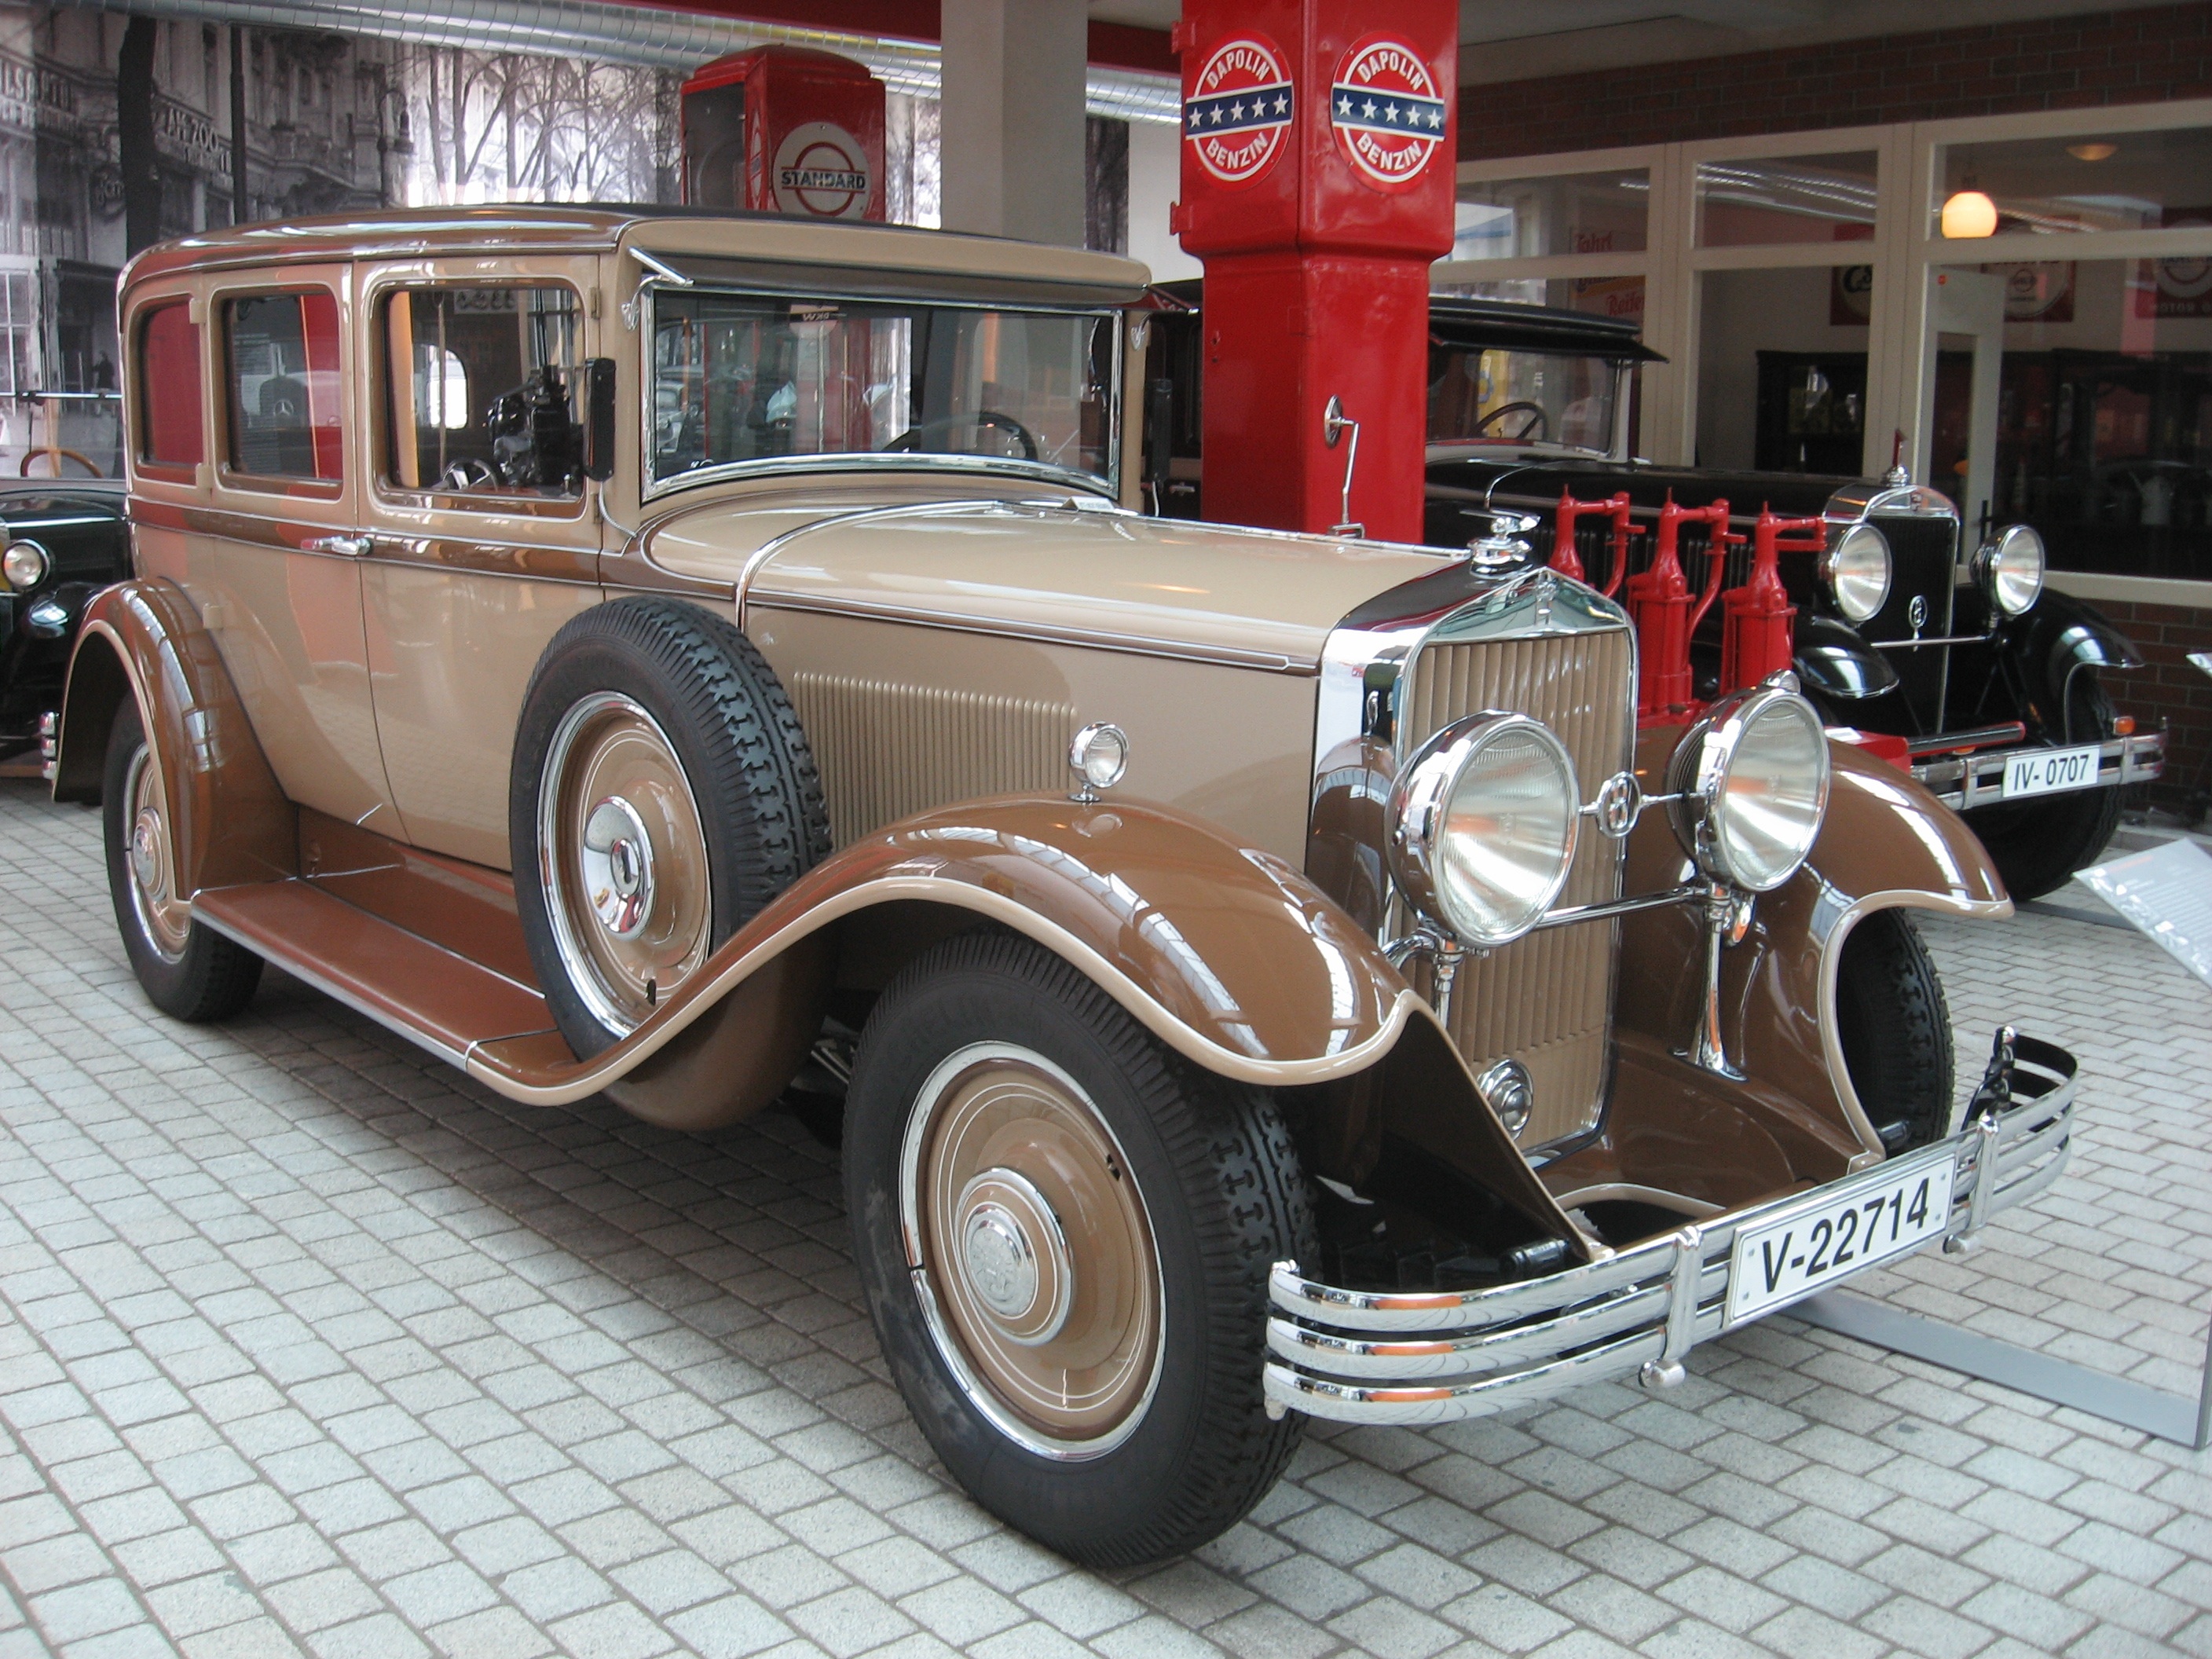
technology, car, vehicle, museum, classic car, motor vehicle, vintage car, sedan, oldtimer, front, classic, horch, antique car, land vehicle, touring car, automobile make, luxury vehicle, rolls royce phantom iii, rolls royce silver ghost, rolls royce phantom ii